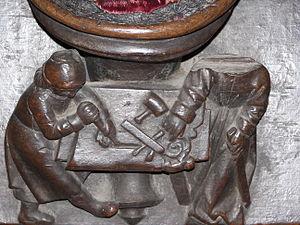
Miséricorde de l'église de L'Isle-Adam (95)
La miséricorde est une petite console fixée à la partie inférieure du siège rabattable d'une stalle. Elle permet au clerc ou au moine qui participe à l'office divin de prendre appui sur elle lorsqu'il se tient debout et que son siège est relevé. Les stalles sont normalement situées dans le chœur de certaines églises.